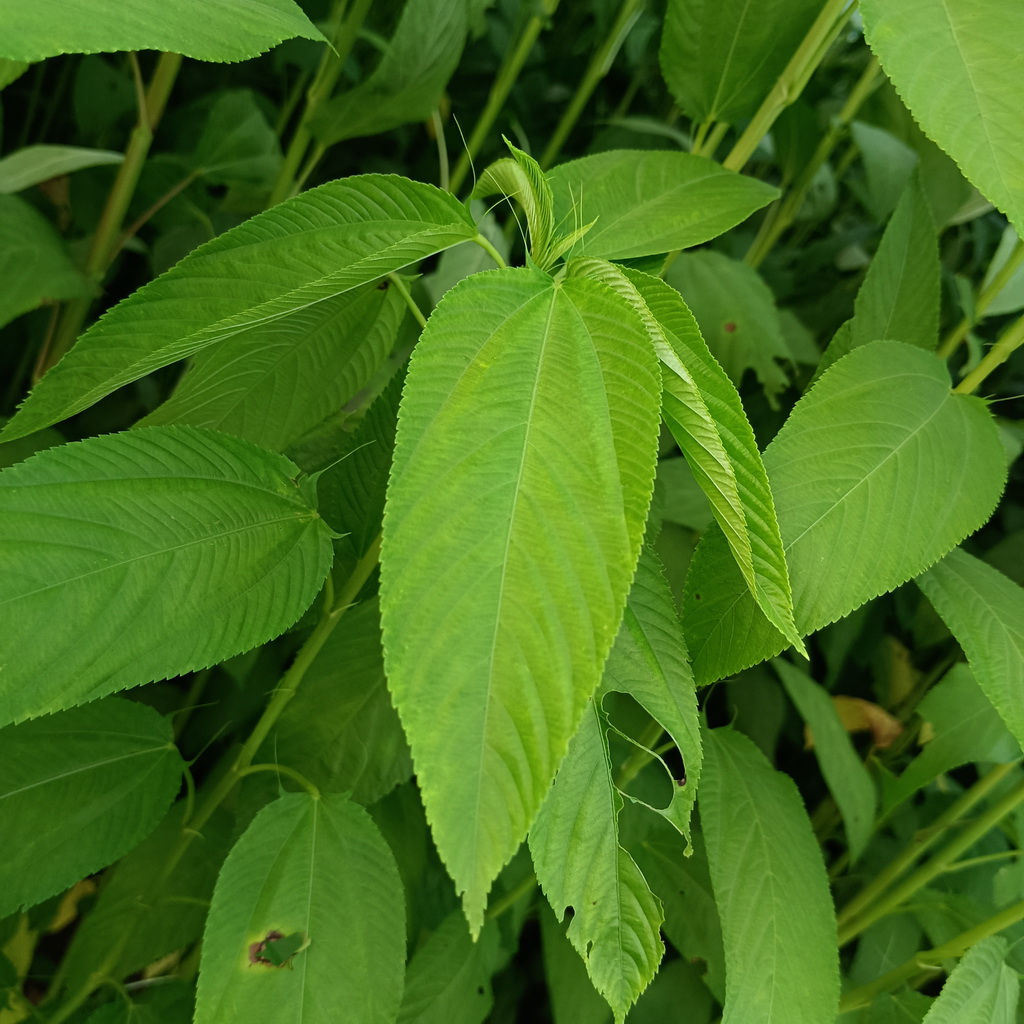
Label: Fresh